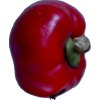
Label: red_pepper